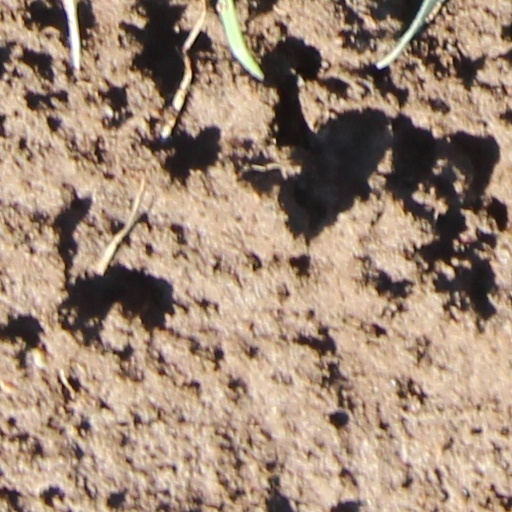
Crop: wheat